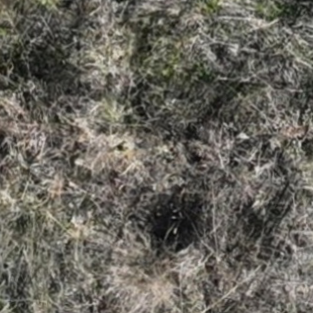
Month: october